Faroe Islanders

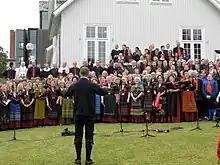
Faroese politicians, priests and choir in front of the Løgting (Parliament), Ólavsøka 2012

The first known settlers of the Faroe Islands were Gaelic hermits and monks who arrived in the 6th century.